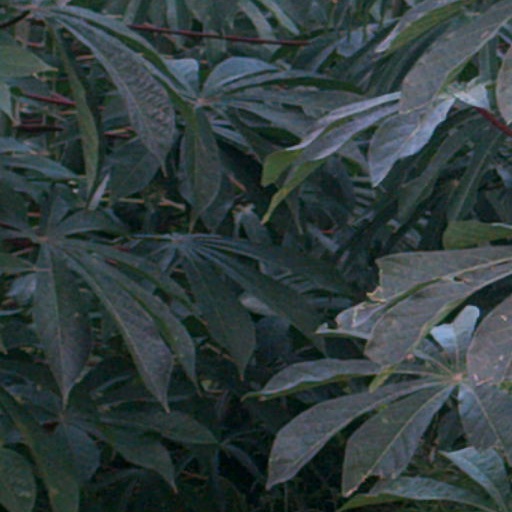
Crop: cassava